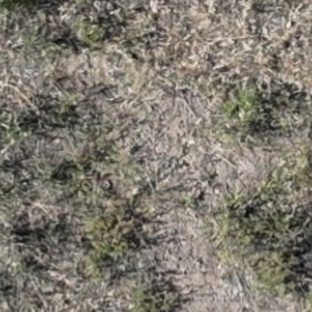
Month: july